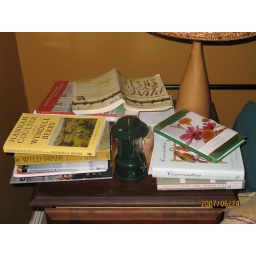
Including a lovely little book by a poet on making a flower garden.